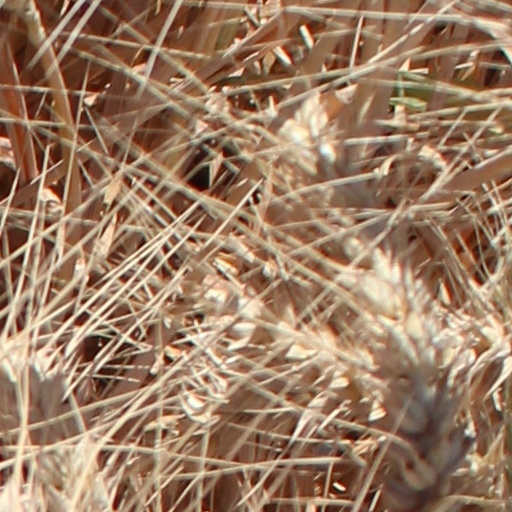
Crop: wheat